Crowded House

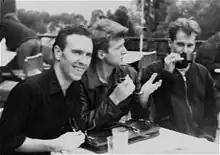
The band at the Montreux Pop Festival, May 1988. L to R: Seymour, Finn, Hester

In June 1987, nearly a year after its release, "Crowded House" finally reached number one on the Kent Music Report Album Charts. It also reached number three in New Zealand and number twelve in the US. The follow-up to "Don't Dream it's Over", "Something So Strong", was another global smash, reaching the Top 10 in New Zealand America, and Canada. "World Where You Live" and "Now We're Getting Somewhere" were also released as singles with chart success.